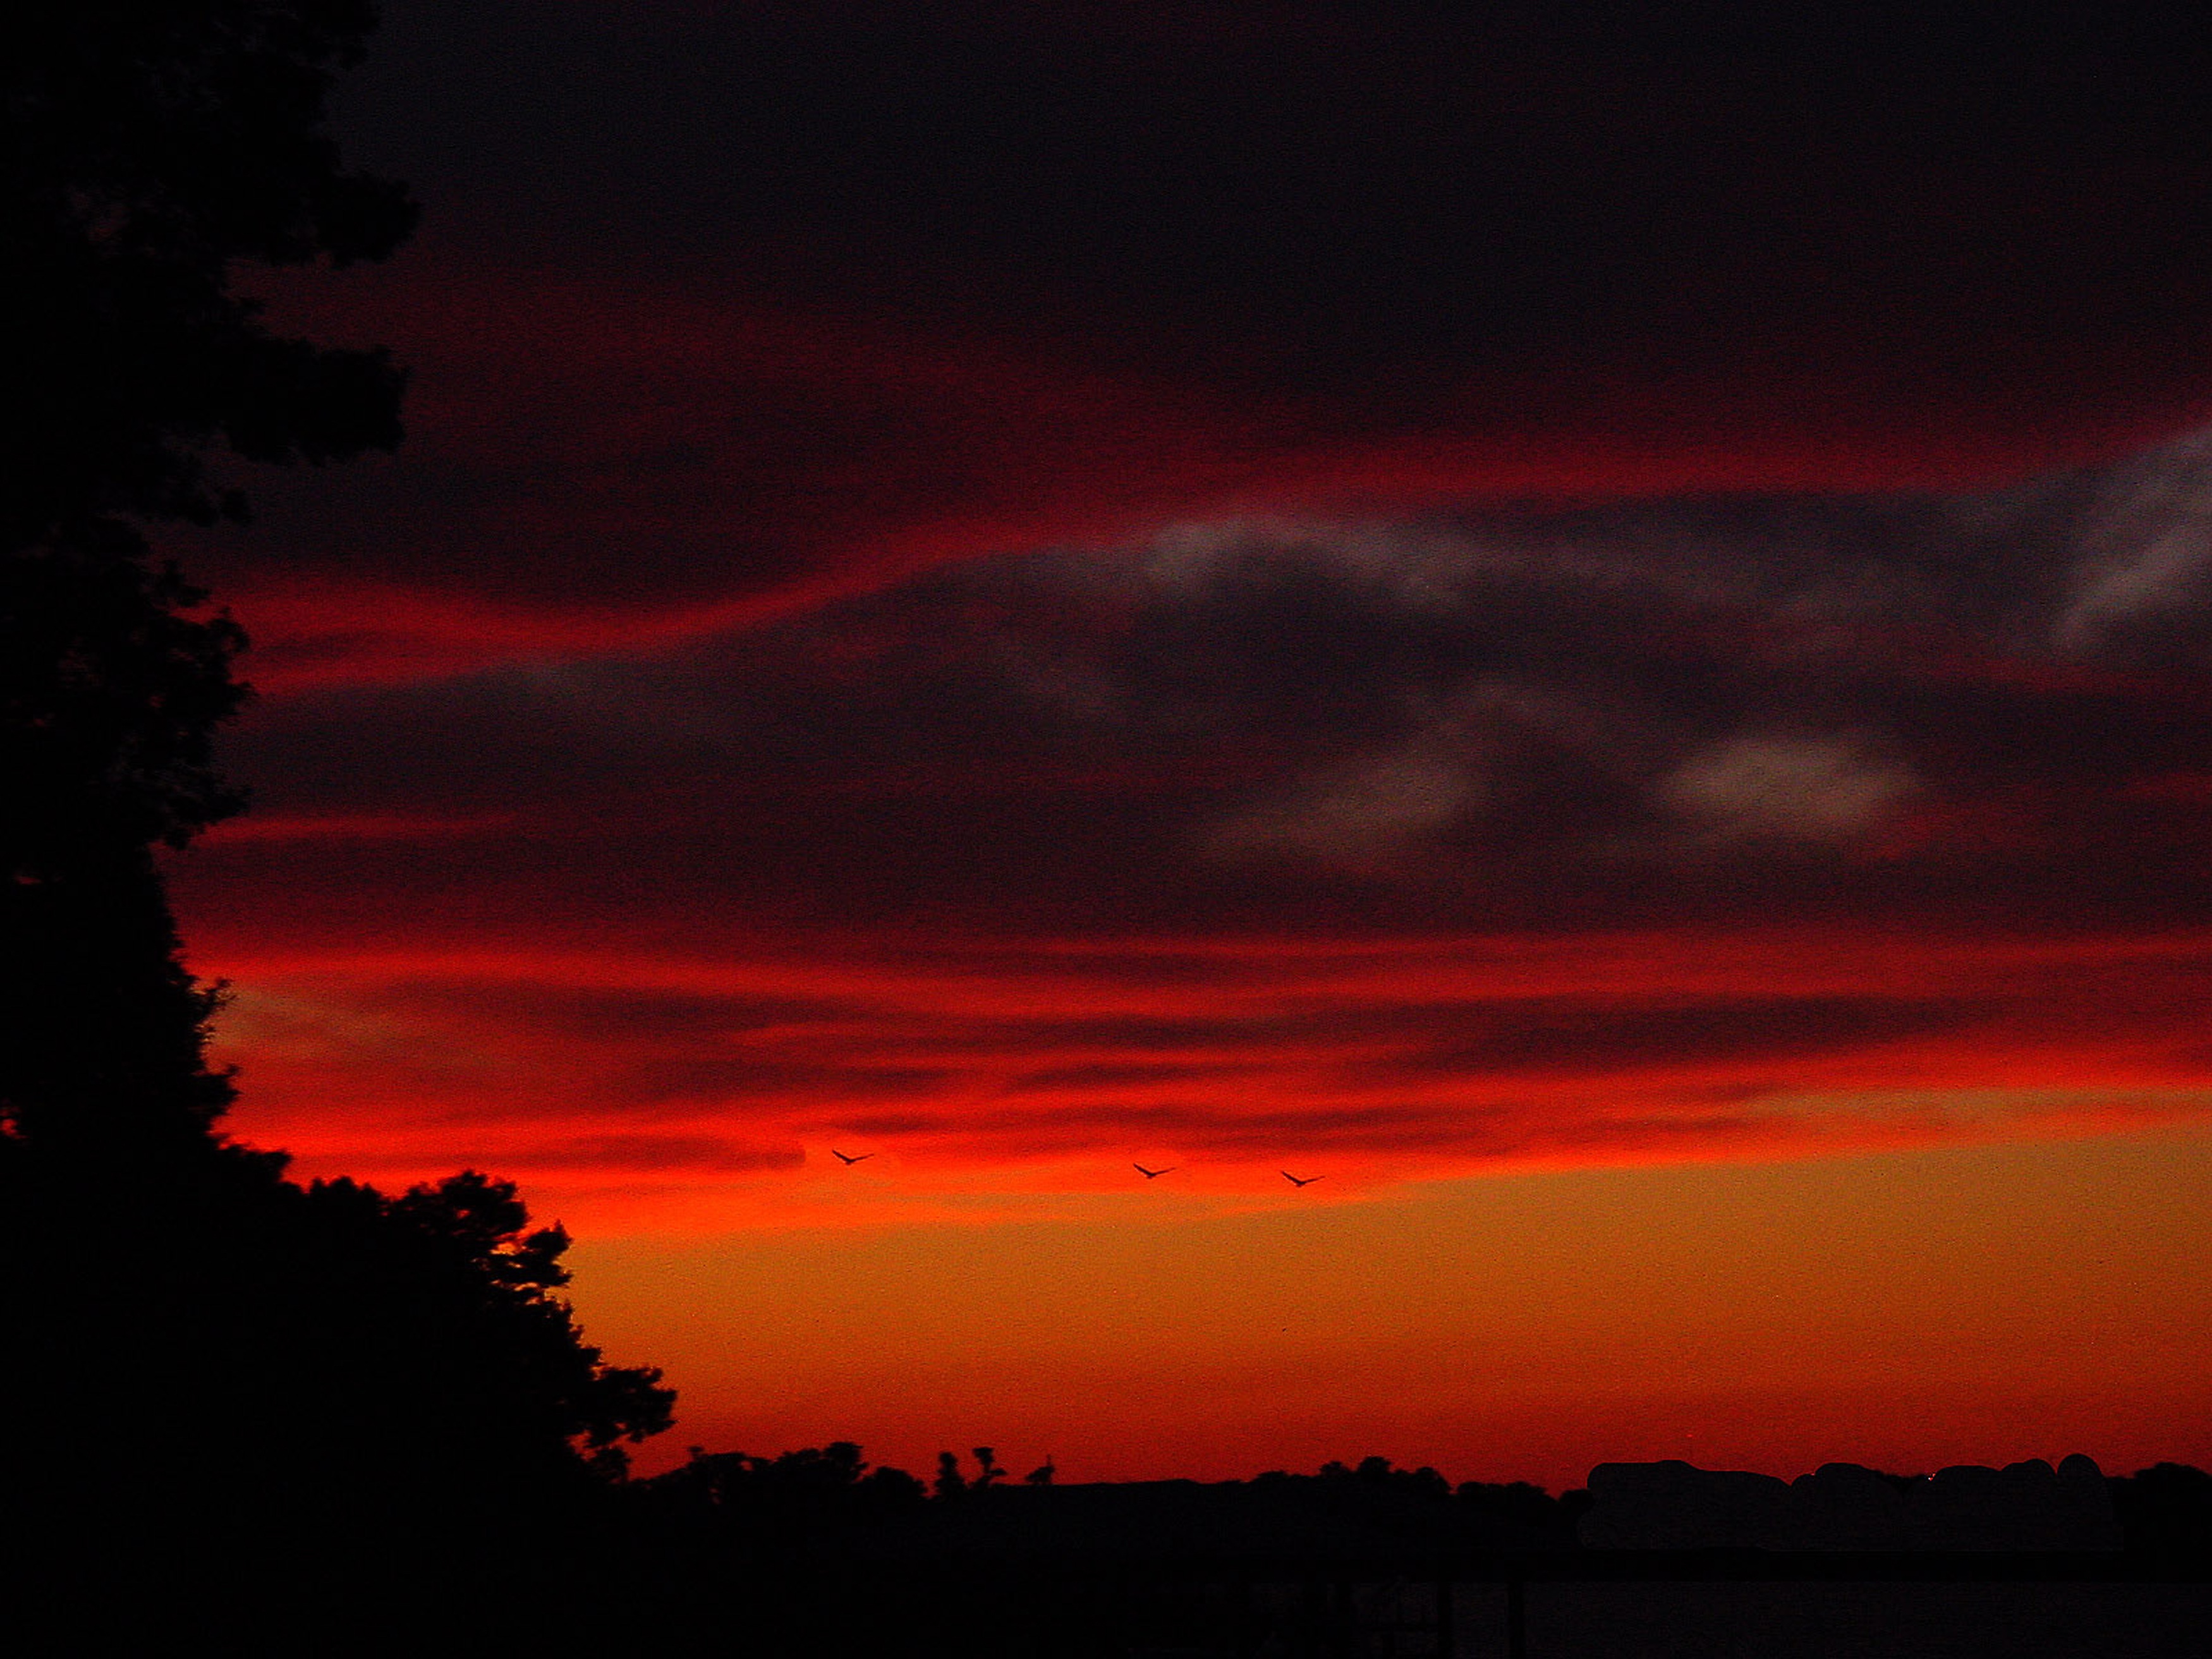
horizon, cloud, sky, sunrise, sunset, morning, dawn, atmosphere, dusk, evening, darkness, afterglow, red sky at morning